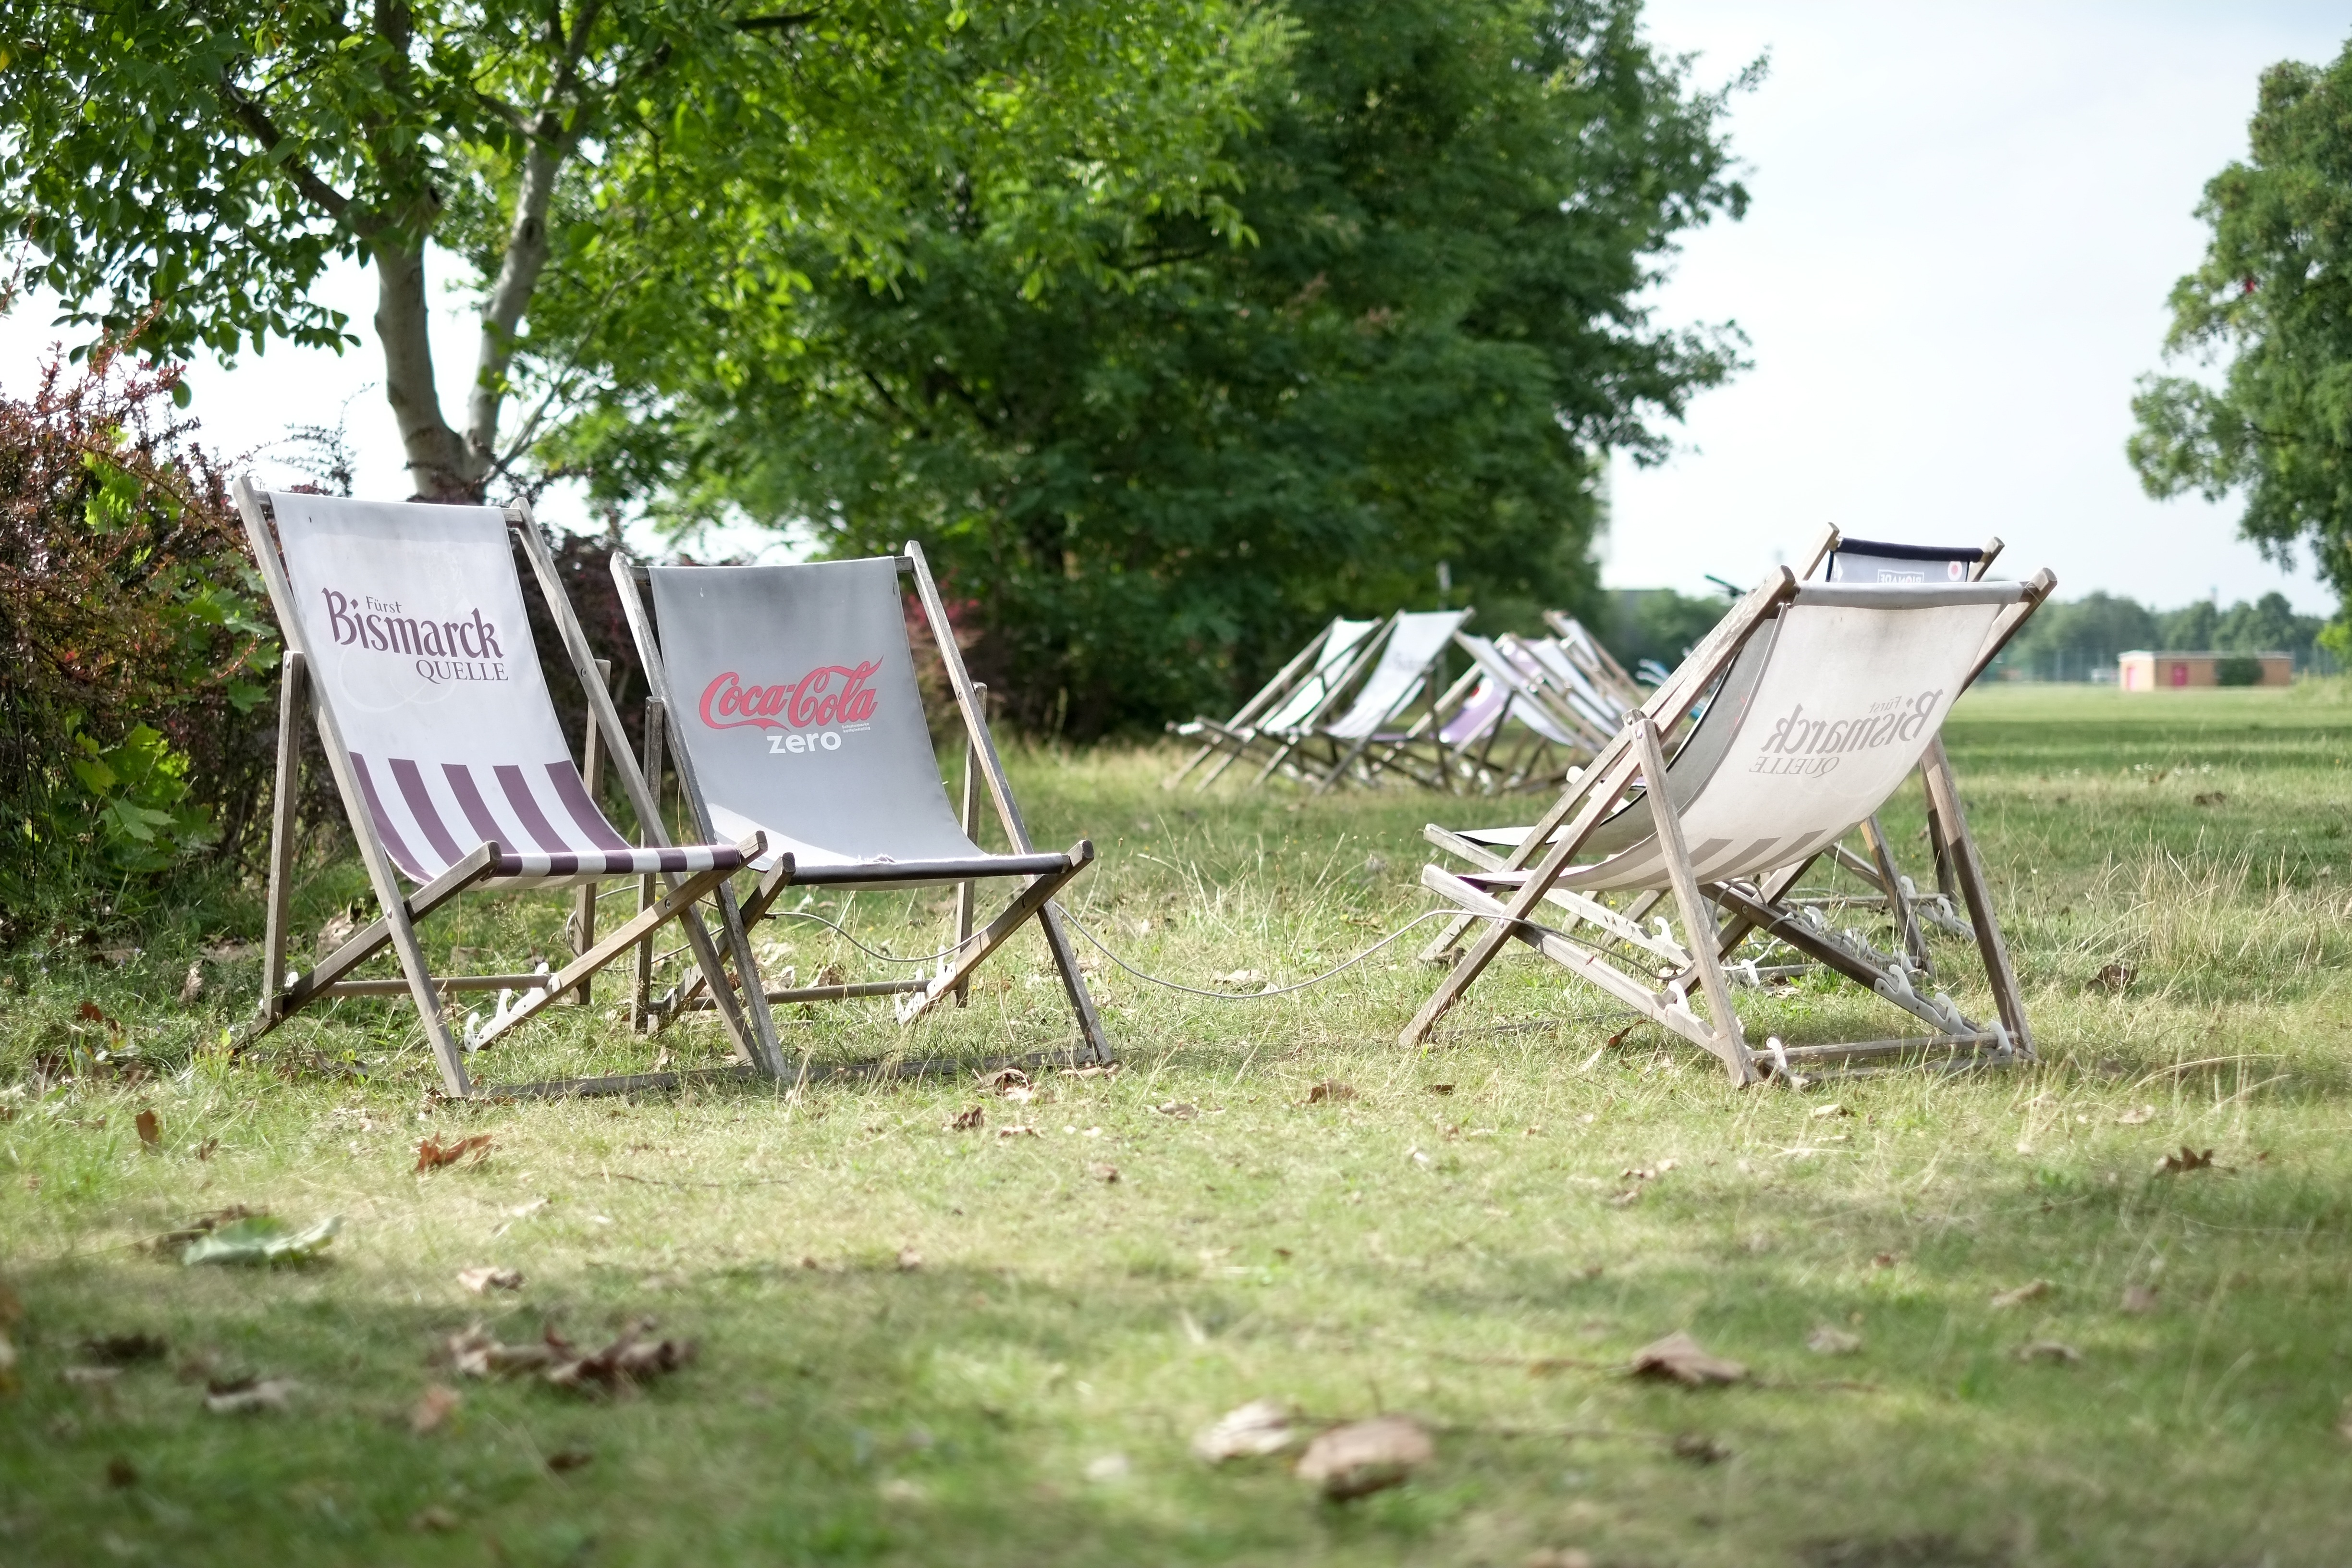
nature, outdoor, farm, lawn, chair, wind, summer, vacation, tourist, relax, holiday, furniture, agriculture, lifestyle, leisure, sunny, relaxation, comfortable, rural area